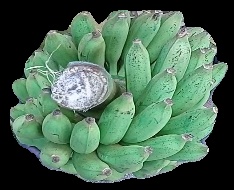
Variety: elakki-bale
Grade: grade1